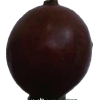
Label: gooseberry